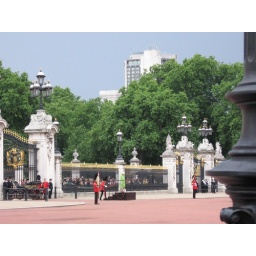
The Queen is the little green person in the lower center